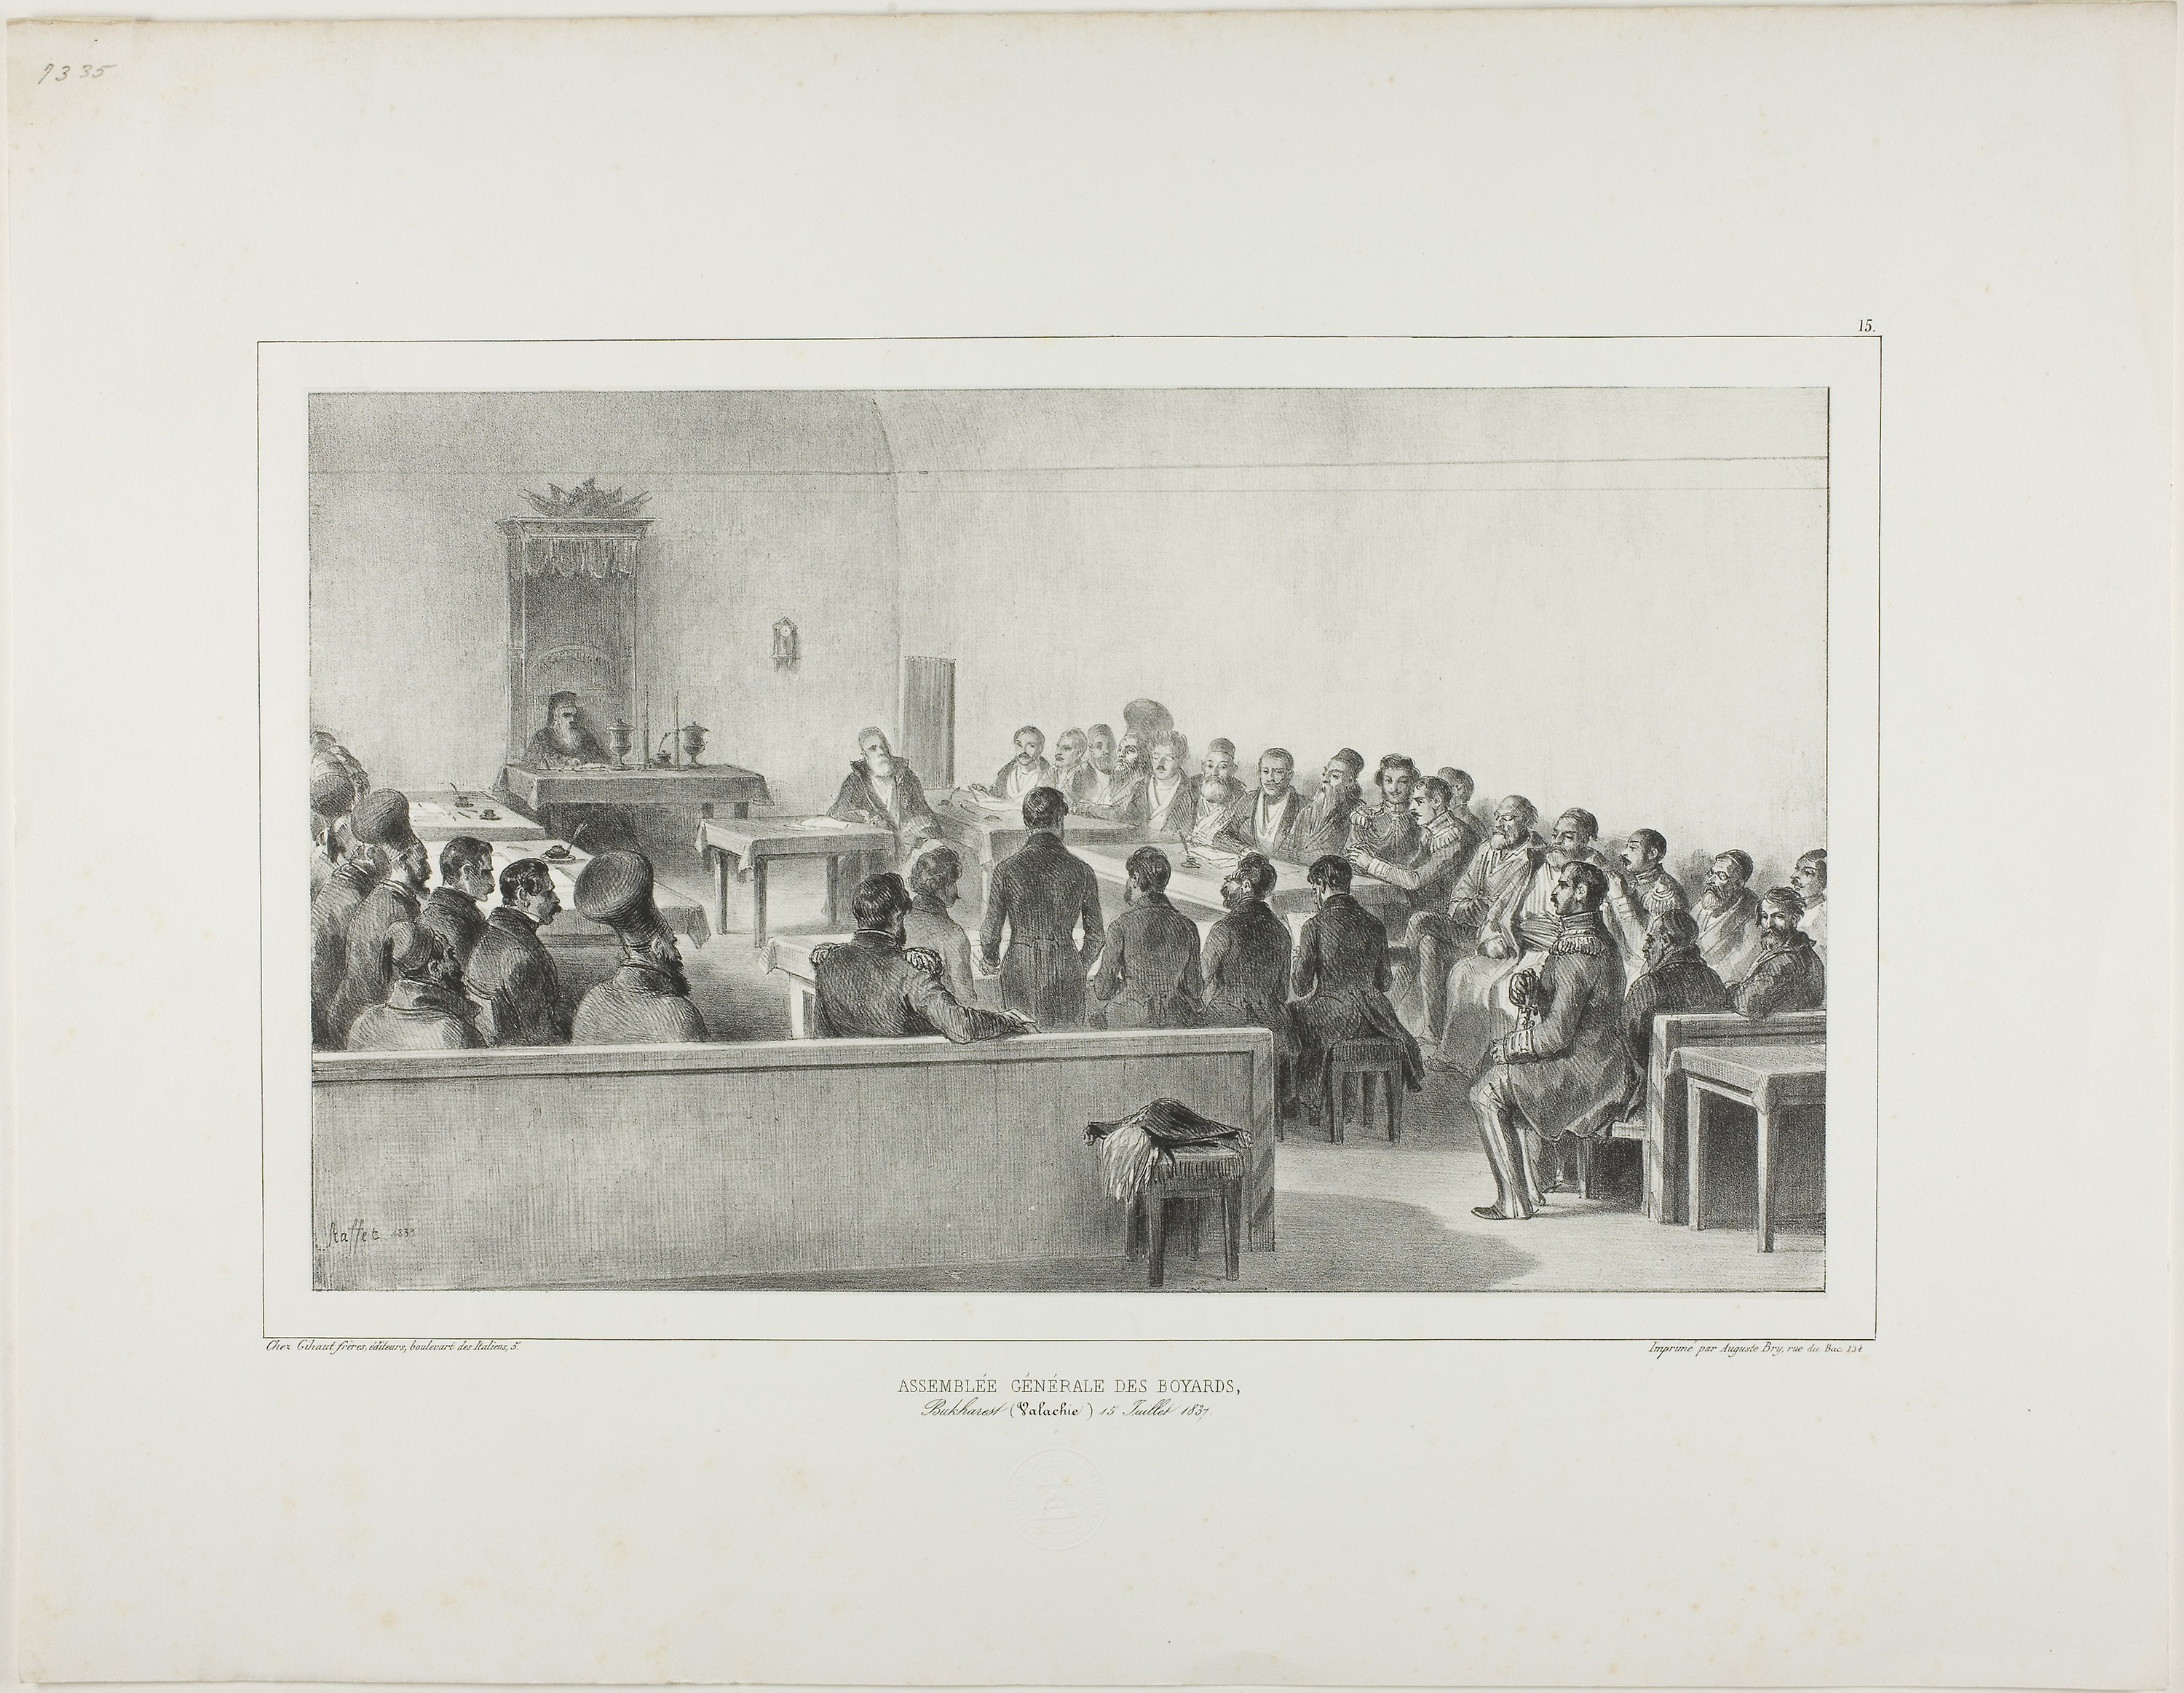
text, picture frame, history, black and white, art, artwork, visual arts